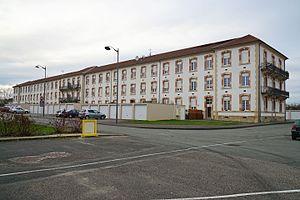
Ancienne caserne militaire d'Héricourt (Haute-Saône).
Le 47ᵉ Régiment d'Artillerie est un régiment d'artillerie de l'armée française qui se distingua notamment lors de la Première Guerre mondiale.